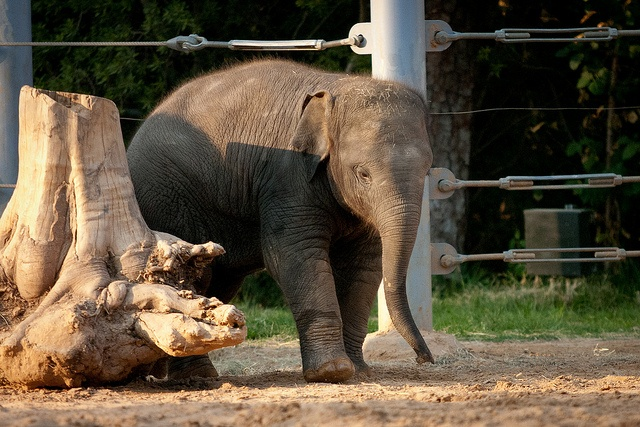
A elephant in an exhibit standing next to a tree trunk.
There is a elephant walking by a tree log
An elephant walking in pen next to tree and fence.
A young elephant is walking in the dirt next to a stump.
Small brown elephant standing next to a tree stump.